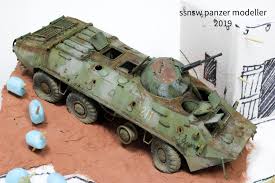
Label: BTR-70